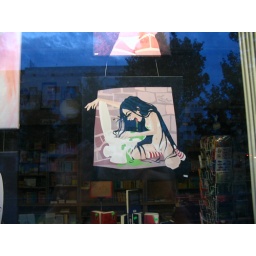
dirty girl art in bookstore window